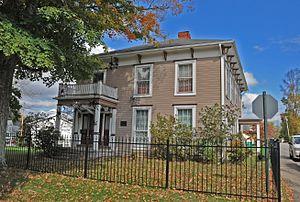
Bridgeport est une ville du comté de Harrison en Virginie-Occidentale, aux États-Unis.